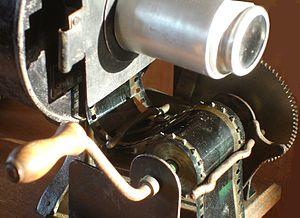
Description du fonctionnement d'une came battante, utilisée aux débuts du cinéma aussi bien pour des appareils de prise de vues que pour des appareils de projection. Ici, illustration n°2 sur un Jacko Ciné 35mm.
La came est la pièce mécanique essentielle des caméras argentiques avec lesquelles leurs inventeurs ont réussi à obtenir une suite de photogrammes enregistrant sur l’une des faces d’un support linéaire, enduite de produit photosensible, les photographies, obtenues selon le vocable actuel, en rafale, d’un sujet dont le mouvement peut être ensuite reconstitué devant un public. Cette pièce se trouve aussi bien dans la caméra Kinétographe de Thomas Edison et de son assistant William Kennedy Laurie Dickson, sous la forme d’une came à rochet, que dans la caméra Cinématographe de Louis Lumière, sous la forme d’une came excentrique, et que dans le chronophotographe de Georges Demenÿ, sous la forme d’une came battante.